Crazy Dandy

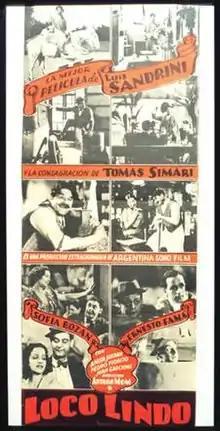

Crazy Dandy (Spanish: "Loco lindo") is a 1936 Argentine comedy film of the Golden Age of Argentine cinema directed by Arturo S. Mom and written by José B. Cairola and Conrado Nalé Roxlo. Starring Luis Sandrini and Sofía Bozán, the film premiered in Buenos Aires on 13 July 1936. Carlos Rinaldi worked as a laboratory assistant on the film.